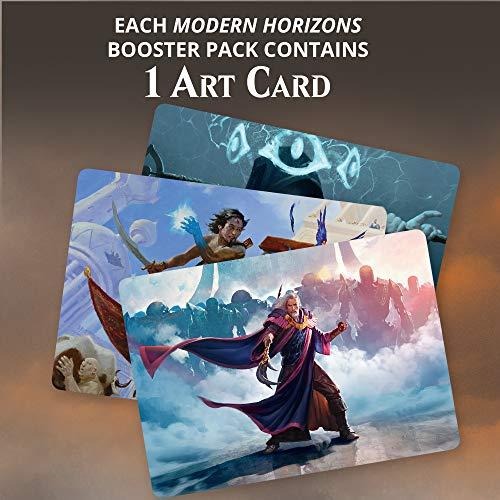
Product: Magic: The Gathering Modern Horizons Draft Pack | 3 Booster Packs (45 Cards)
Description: With a mix of reprints and new innovations, every one of the 45 cards in your Modern Horizons draft pack is ELIGIBLE FOR YOUR MODERN DECK for the first time.
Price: $19.88
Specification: ProductDimensions:0.5x7.6x6.7inches|ItemWeight:4ounces|ShippingWeight:4ounces(Viewshippingratesandpolicies)|ASIN:B07RFNCYFR|Itemmodelnumber:B07RFNCYFR|Manufacturerrecommendedage:13yearsandup